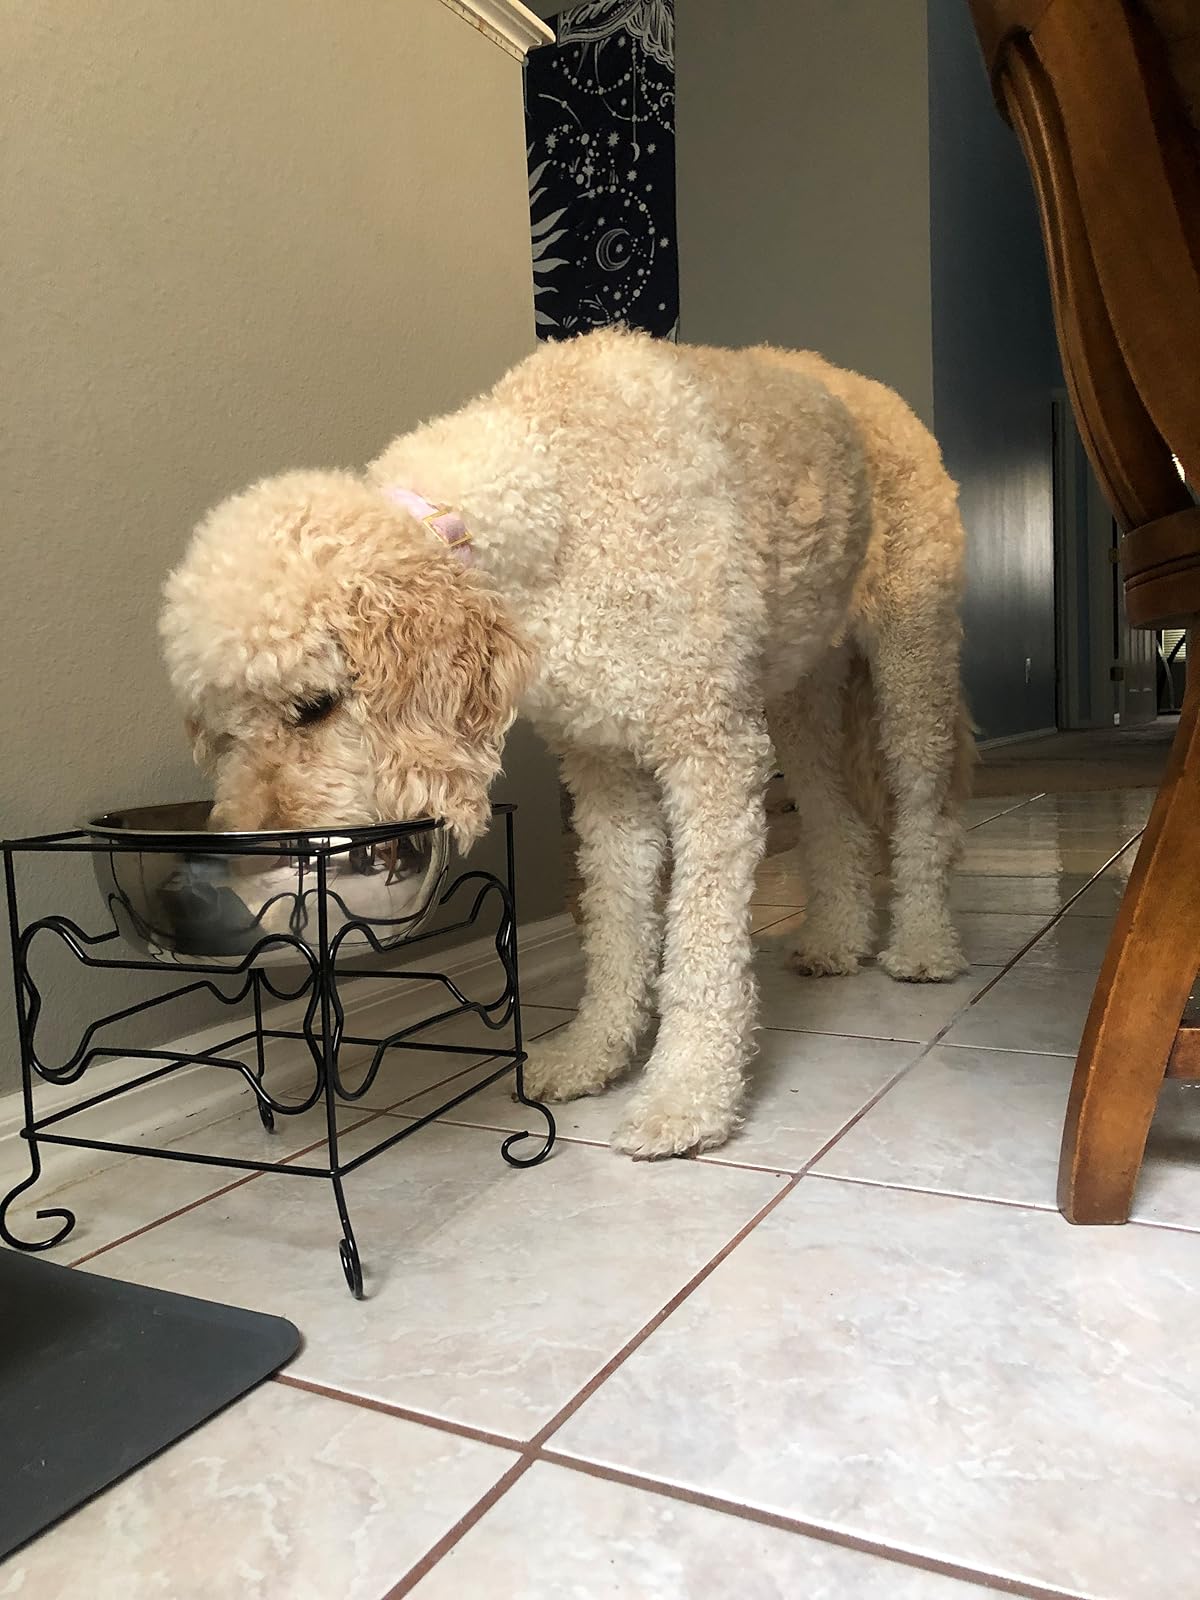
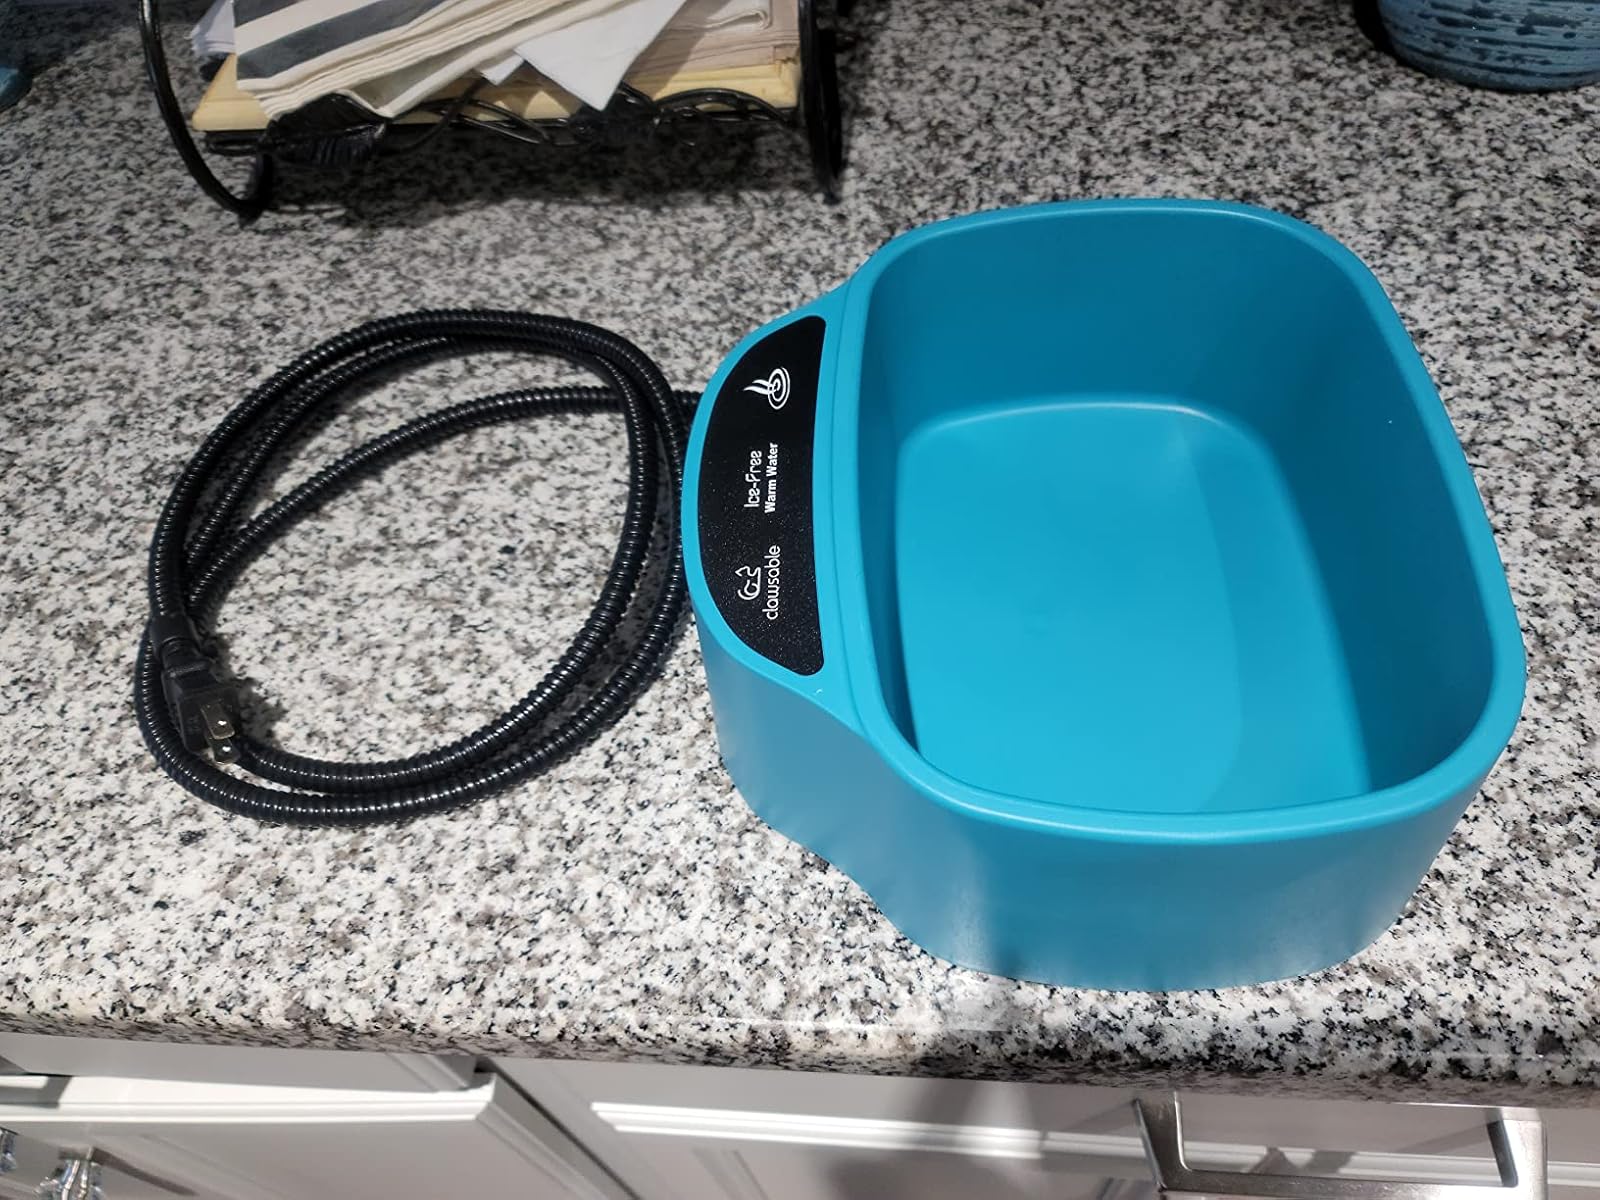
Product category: items_bowl
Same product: no